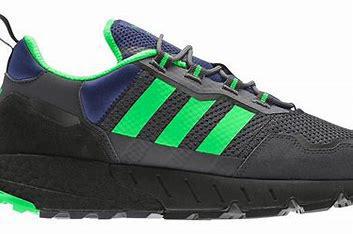
Brand: Adidas
Model: ZX 1K Boost